Brittany Brown (sprinter)

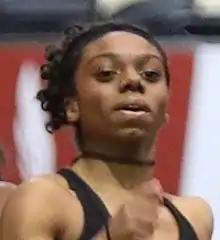
Brown in 2019

Brittany Shamere Brown (born April 18, 1995) is an American sprinter. She won the silver medal at the 2019 World Championships in the 200m event and the bronze medal in the 200m event at the 2024 Summer Olympics in Paris.